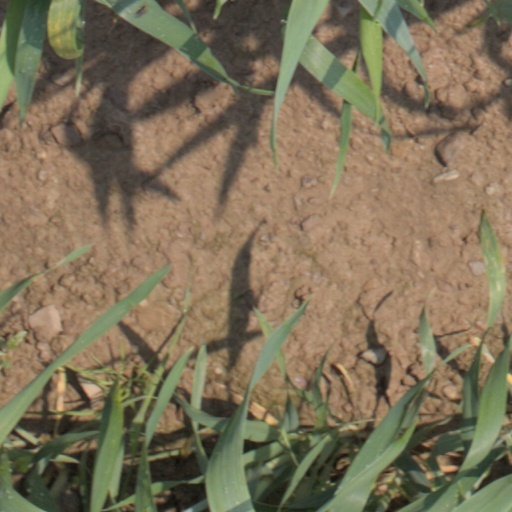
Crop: wheat